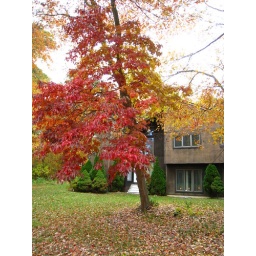
My house is there in the background. This tree was awesome.